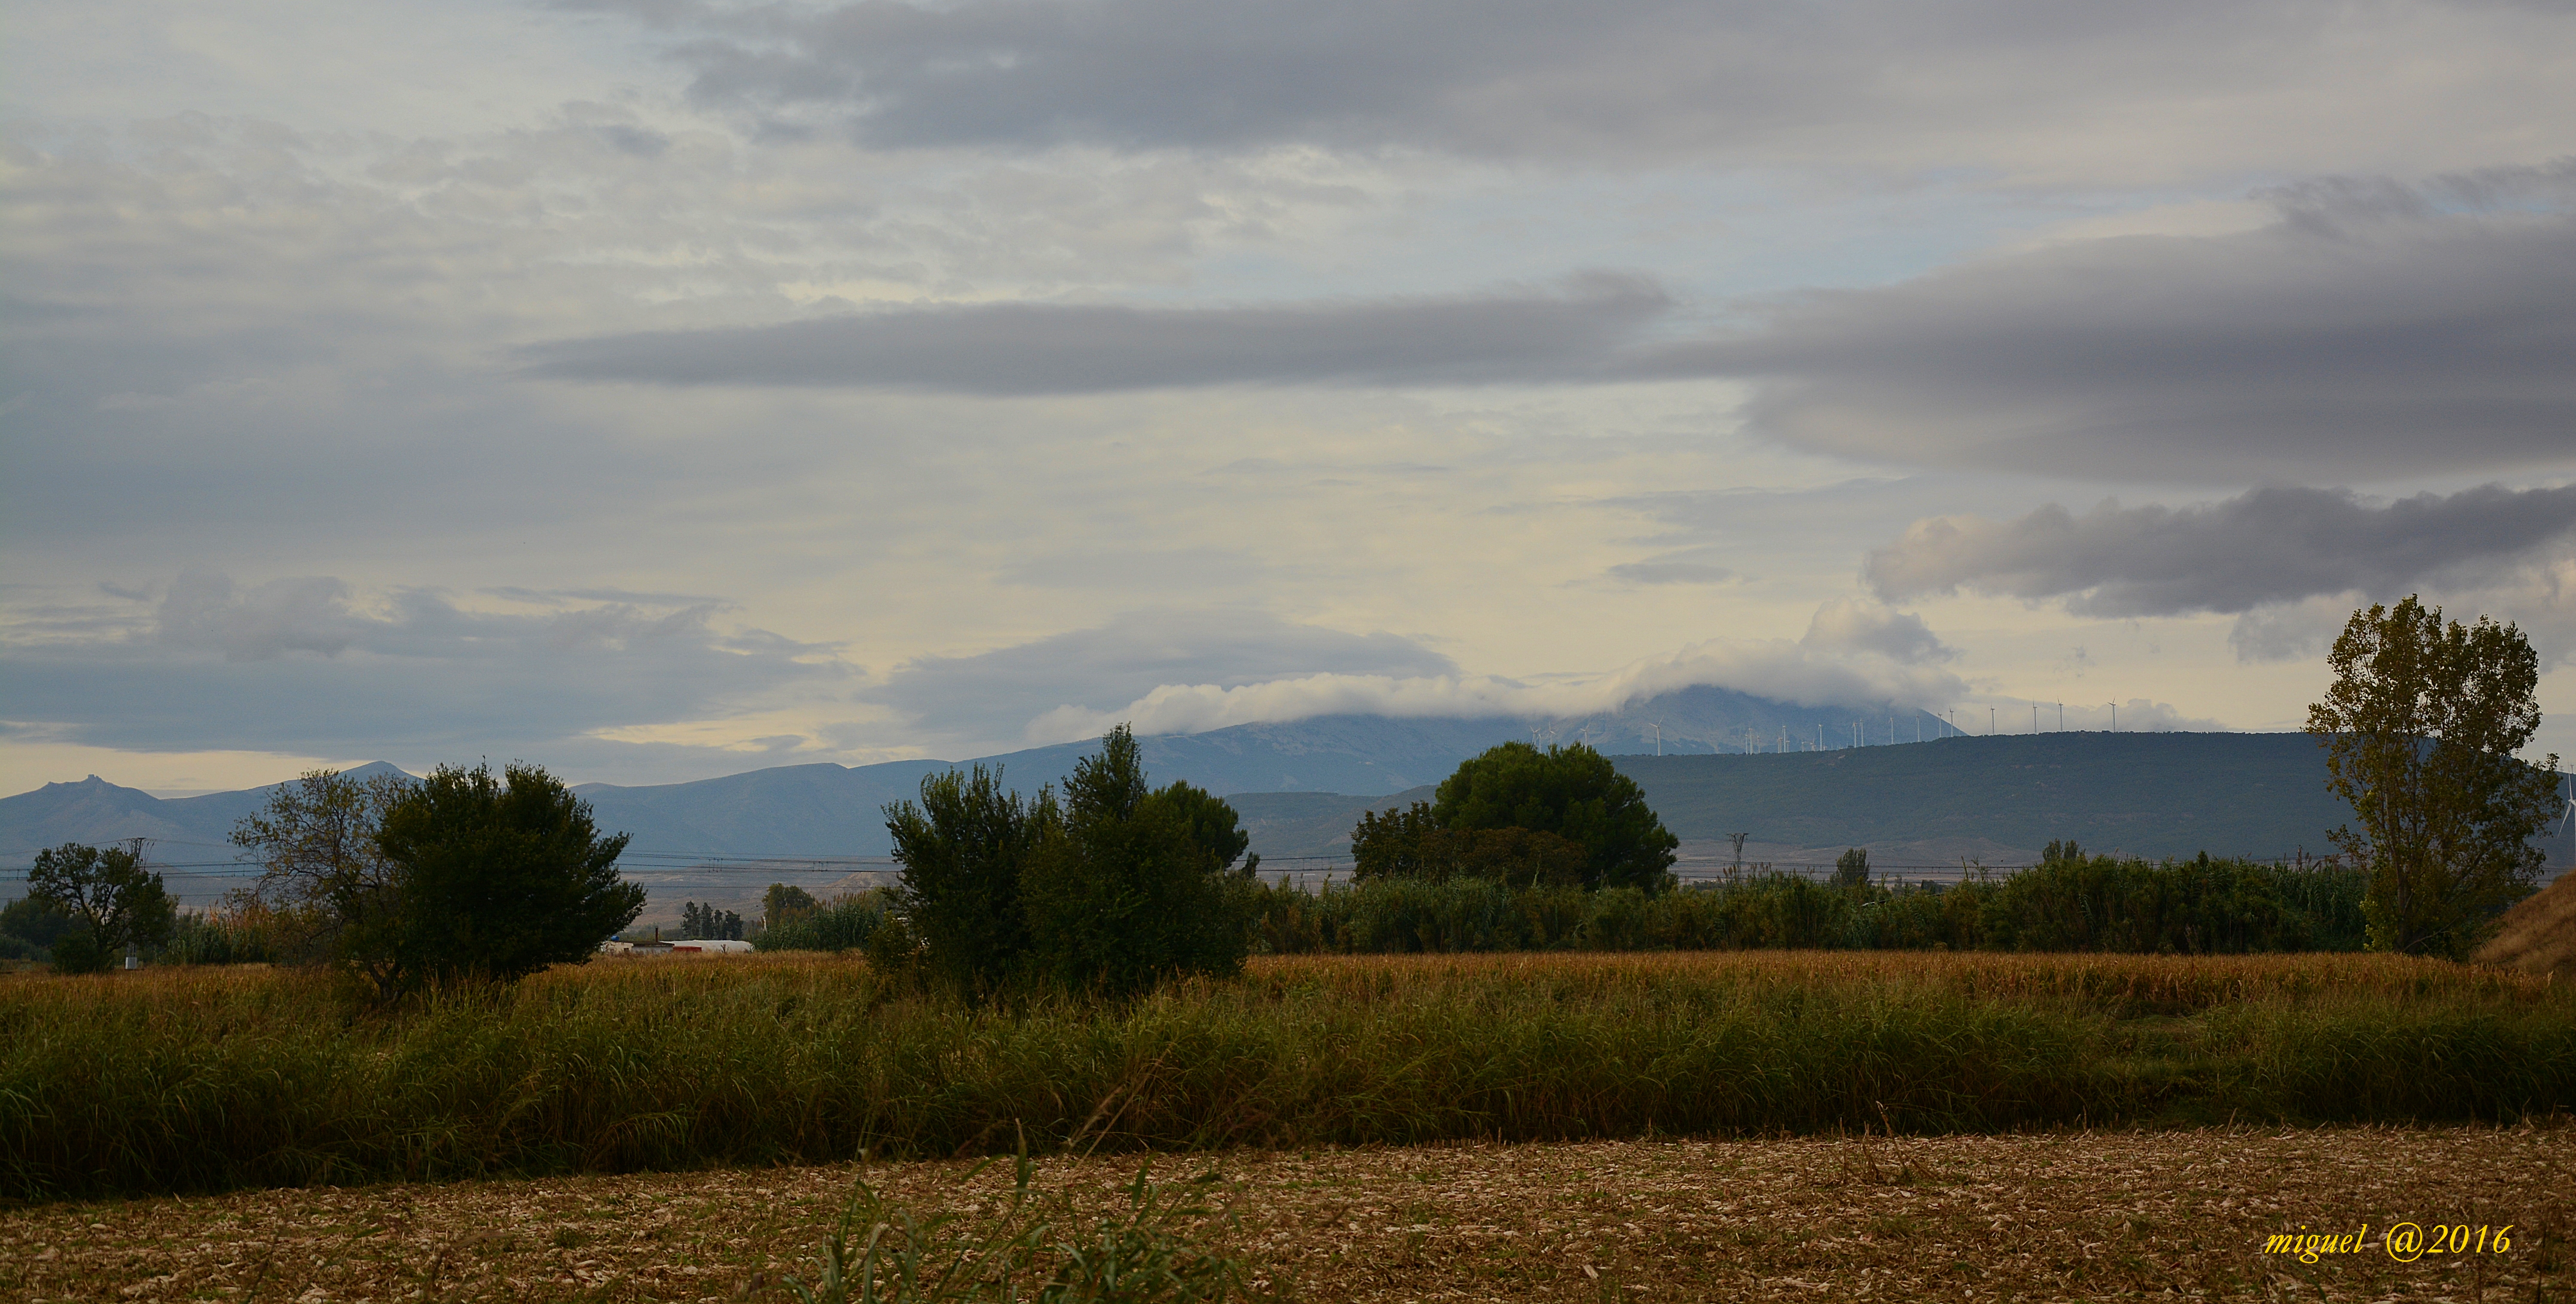
landscape, tree, nature, forest, grass, horizon, marsh, wilderness, mountain, cloud, sky, sunset, mist, field, meadow, prairie, sunlight, morning, hill, dawn, dusk, evening, pasture, autumn, plain, grassland, wetland, paisaje, cielo, serenidad, airelibre, campo, navarra, cortes, ribera, elmoncayo, habitat, loch, ecosystem, rural area, meteorological phenomenon, natural environment, atmospheric phenomenon, woody plant